Describe the emotion expressed in this image:  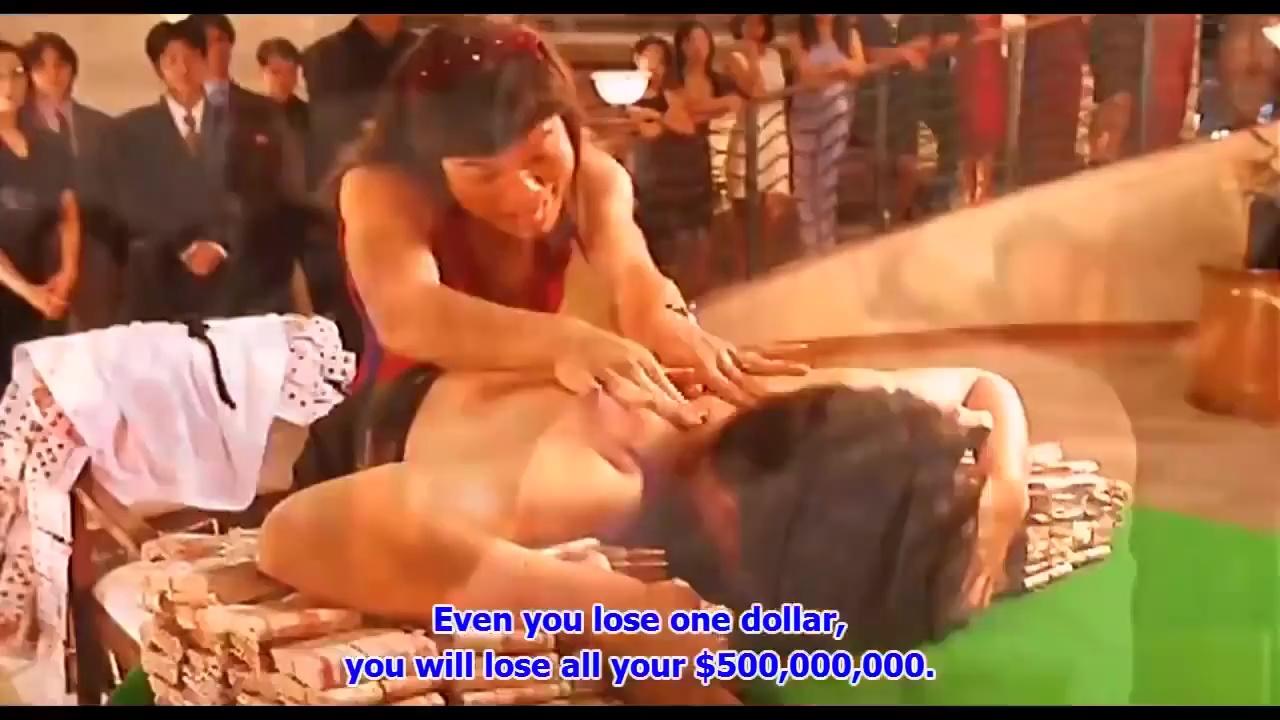
This person displays Fear, valence and arousal with low intensity.